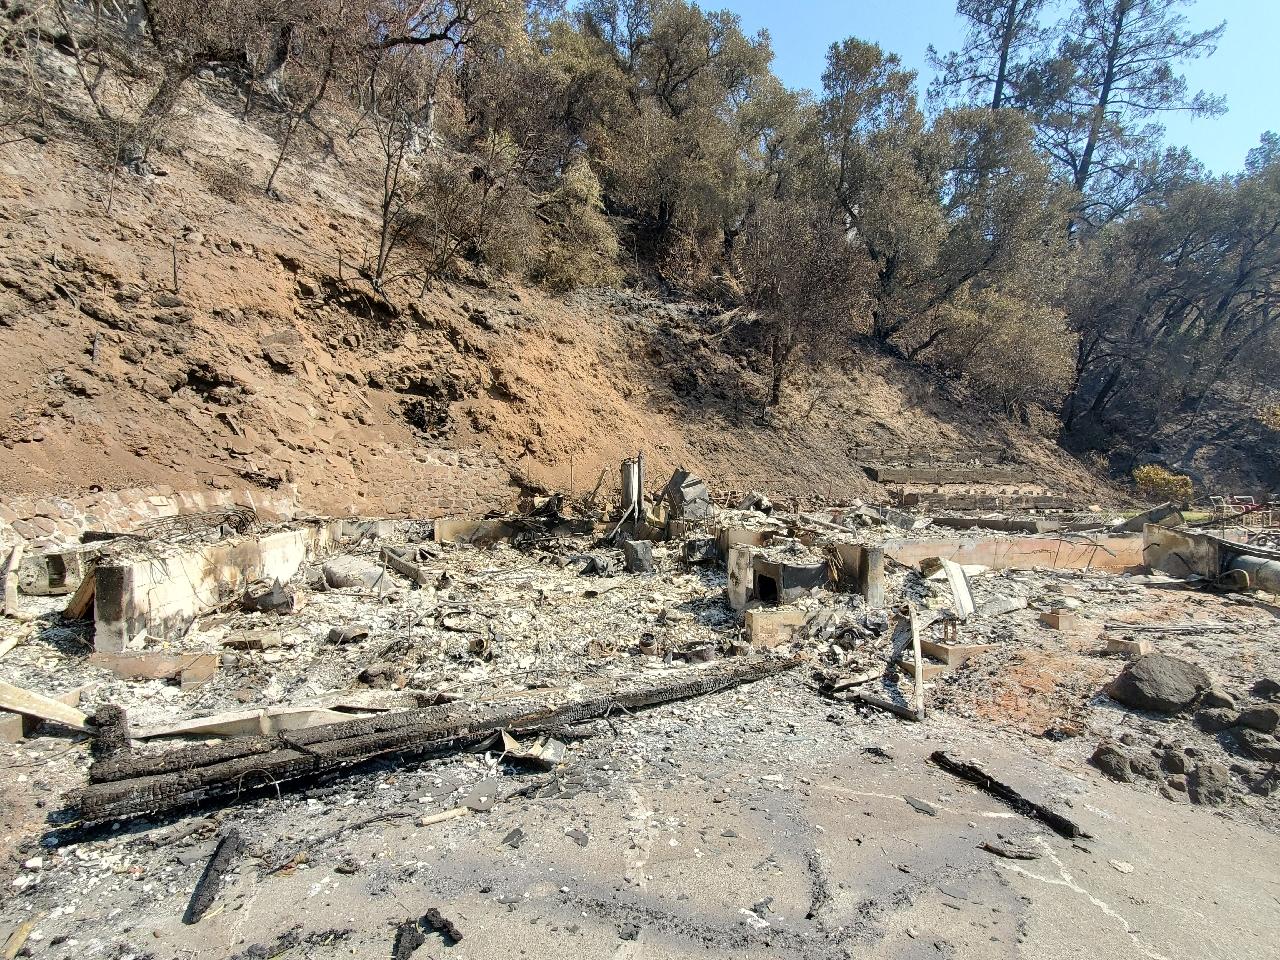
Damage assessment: destroyed